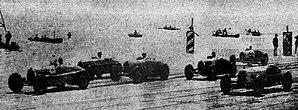
Départ du Grand Prix automobile de La Baule en 1933.
Le Grand Prix automobile de La Baule est un Grand Prix organisé à dix reprises près de l'actuelle La Baule-Escoublac, de 1924 à 1952 — dont neuf avant-guerre —, en été, entre la fin du mois de juillet et la mi-septembre.